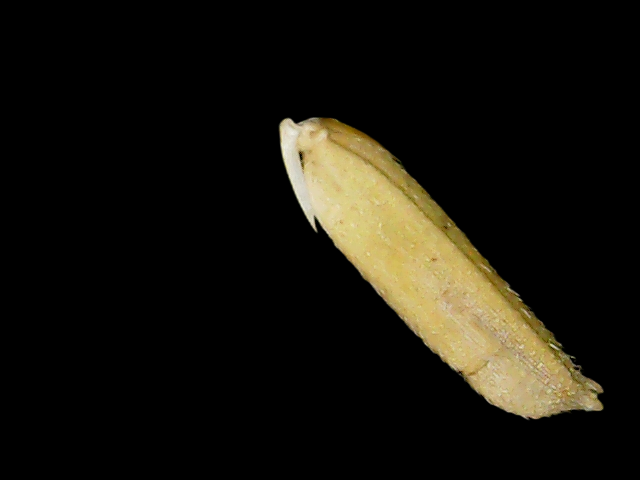
Rice variety: Binadhan26